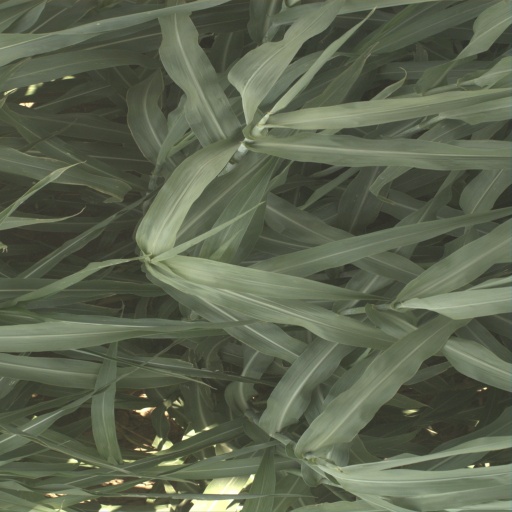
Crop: sorghum